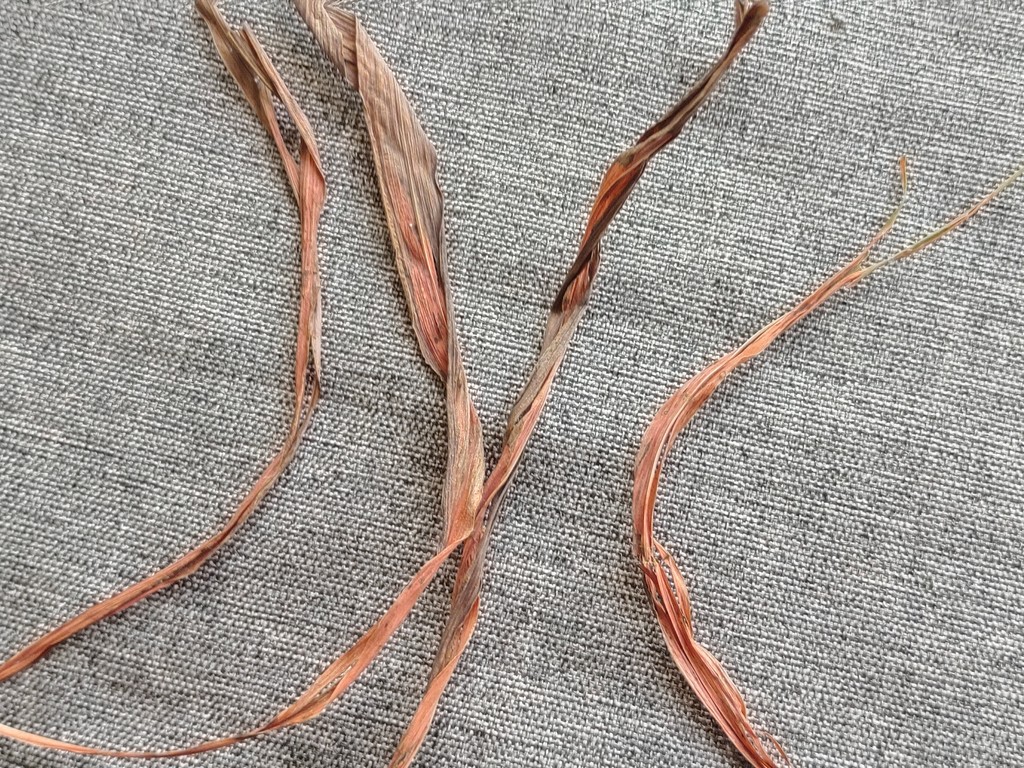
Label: Dried